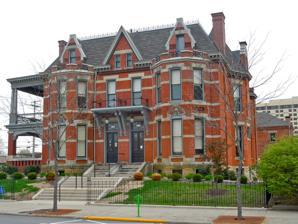
Building: McColloch-Weatherhogg Double House
Country: United States of America
Year built: 1881
Historic house in Indiana, United States United States historic place McColloch-Weatherhogg Double House U.S. National Register of Historic Places The house in 2011 Location in Indiana Show map of Indiana Location in United States Show map of the United States Location 334-336 East Berry Street, Fort Wayne, Indiana Coordinates 41°4′54″N 85°8′7″W / 41.08167°N 85.13528°W / 41.08167; -85.13528 Area less than one acre Built 1881 ( 1881 ) Architect Thomas J. Tolan Charles R. Weatherhogg (1908 remodel) Robert Grafton (mural artist) Architectural style Gothic Revival NRHP reference No. 01001350 Added to NRHP December 7, 2001 The McColloch-Weatherhogg Double House , also known as the J. Ross McCulloch House , is a historic residential building constructed in 1883 in the Victorian Gothic Revival style at 334-336 E. Berry St., Fort Wayne, Indiana .  The building is now the home of United Way of Allen County and was listed on the National Register of Historic Places on December 7, 2001. The house was built for banker Charles McCulloch, whose father Hugh McCulloch was Secretary of the Treasury under Presidents Abraham Lincoln , Andrew Johnson and Chester A. Arthur . Thomas J. Tolan is believed to have been the building's architect. Charles' sons John Ross McCulloch and Frederick McCulloch eventually lived on both sides of the house. It was also the residence of prominent local architect Charles R. Weatherhogg . The home was once on the Historic Landmarks Foundation of Indiana's 10 Most Endangered Buildings List and in disrepair. The Historic Landmarks Foundation restored the building and adjacent carriage house beginning in 2003.  Fort Wayne businessman Jerry Henry purchased the home in 2005 and did his own rehabilitation of the structure for the United Way. Kelty Tappy Design supervised the rehabilitation and also developed and filed the paperwork for historic certification with the National Park Service . See also National Register of Historic Places listings in Allen County, Indiana References